Ruby Ridge standoff

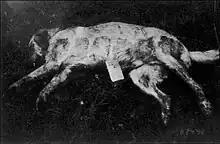
The body of Striker after he was shot and killed by Marshal Art Roderick

Later, the OP team and the Weavers claimed the dogs were alerted to the recon team in the woods after neighbors at the foot of the mountain started their pickup truck. Samuel and Harris followed Striker on foot through the woods while Randy, also on foot, took a separate logging trail; Vicki, Sara, Rachel, and baby Elisheba remained at the cabin. The OP team were anxious at first, but then relaxed. Randy encountered the Marshals at the "Y"; Roderick claimed to have yelled, "Back off! U.S. Marshal!" upon sighting Weaver, and Cooper said he had shouted, "Stop! U.S. Marshal!" By their account, Samuel and Striker came out of the woods about a minute later. When the Marshals' position was revealed by the dog "Striker", a yellow Labrador Retriever, DUSM Roderick shot and killed the dog. Seeing this, Samuel Weaver reportedly said to the Marshals, "You've killed my dog, you son of a bitch!", and then shot in the direction of Roderick. DUSM Cooper then shot towards Samuel Weaver and Kevin Harris, who both sought cover. Harris, once finding cover behind a tree stump, then returned fire with a shot that killed DUSM William Francis "Bill" Degan Jr. Samuel Weaver, now retreating up a hill, was then shot in the back and killed by DUSM Cooper.